Flexible AC transmission system

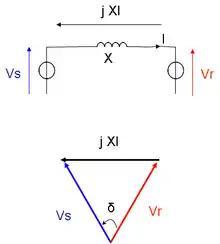
A simple Circuit Diagram showing two buses connected through an impedance, with a Vector Diagram representing the phase-angle between them

Synchronous Machines were commonly used at the time for generators, and could provide some reactive power support, however were limited due to the increase in losses it caused. They also became less effective as higher voltage transmissions lines moved loads further from sources. Fixed, shunt capacitor and reactor banks filled this need by being deployed where needed. In particular, shunt capacitors switched by circuit breakers provided an effective means to managing varying reactive power requirements due to changing loads. However, this was not without limitations.